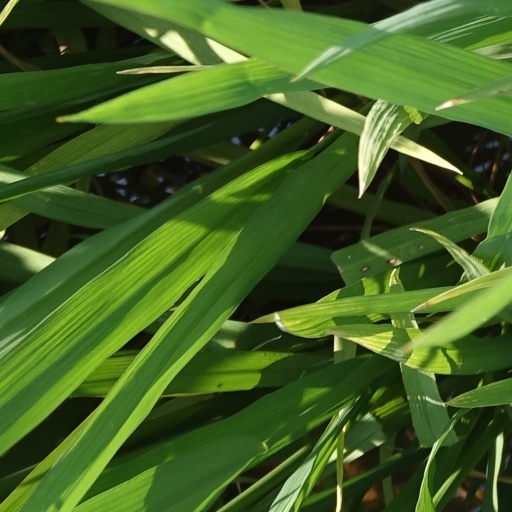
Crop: rice